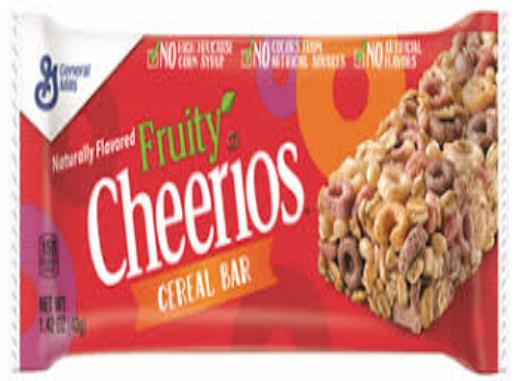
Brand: Fruity Cheerios
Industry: Food